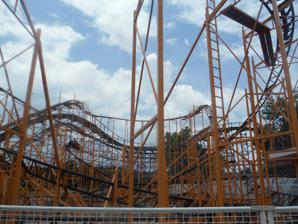
Building: Tig'rr Coaster
Country: United States of America
Year built: 1984
Tig'rr Coaster Indiana Beach Location Indiana Beach Coordinates 40°47′25″N 86°46′14″W / 40.79028°N 86.77056°W / 40.79028; -86.77056 Status Operating Opening date 1984 General statistics Type Steel Manufacturer Anton Schwarzkopf Designer Werner Stengel Model Jet Star Height 44.25 ft (13.49 m) Length 1,765 ft (538 m) Speed 31.1 mph (50.1 km/h) Inversions 0 Height restriction 54 in (137 cm) Trains 3 trains with a single car. Riders are arranged 1 across in 4 rows for a total of 4 riders per train. Tig'rr Coaster at RCDB Tig'rr is a classic steel roller coaster located at Indiana Beach . It was Indiana Beach's second roller coaster, and is one of only a few roller coasters built entirely on a pre-existing building. it has a maximum speed of 49 miles per hour (79 km/h) and is 39 feet (12 m) tall.  It is one of 3 Anton Schwarzkopf "Jet Star" models still operating, and the only one still operating in North America. Of the five coasters at Indiana Beach still currently operating, Tig'rr is the only one with a height restriction of 54". This restriction is because of the extreme turns the coaster takes.  Tig'rr used to not contain any restraints, but retractable seat belts have since been added. In 2016, the Tig'rr received a paint job. The track was changed from red to black and the supports were changed from white to bright orange. This is the second steel roller coaster at Indiana Beach. The first was Galaxi , which was removed in 2014, and the third is the tallest coaster in the park, Steel Hawg , which opened in 2008. References